Fuxingmen station (Tianjin Metro)

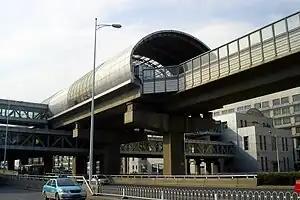

Fuxingmen Station is an elevated rapid transit station located in Hexi District, Tianjin, China. It is a station on the Line 1 of the Tianjin Metro.